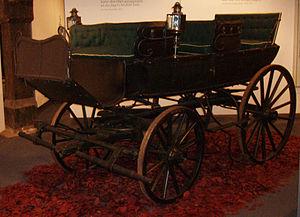
Le char à bancs est une ancienne forme de voiture hippomobile ouverte, à quatre roues, destinée à transporter des personnes, et conduite par un cocher. Munie de bancs disposés parallèlement aux essieux, il était particulièrement inconfortable s'il n'avait pas de suspensoirs. L'expression est aujourd'hui désuette.